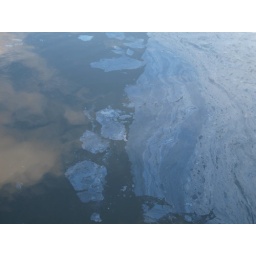
dirty water in the canal